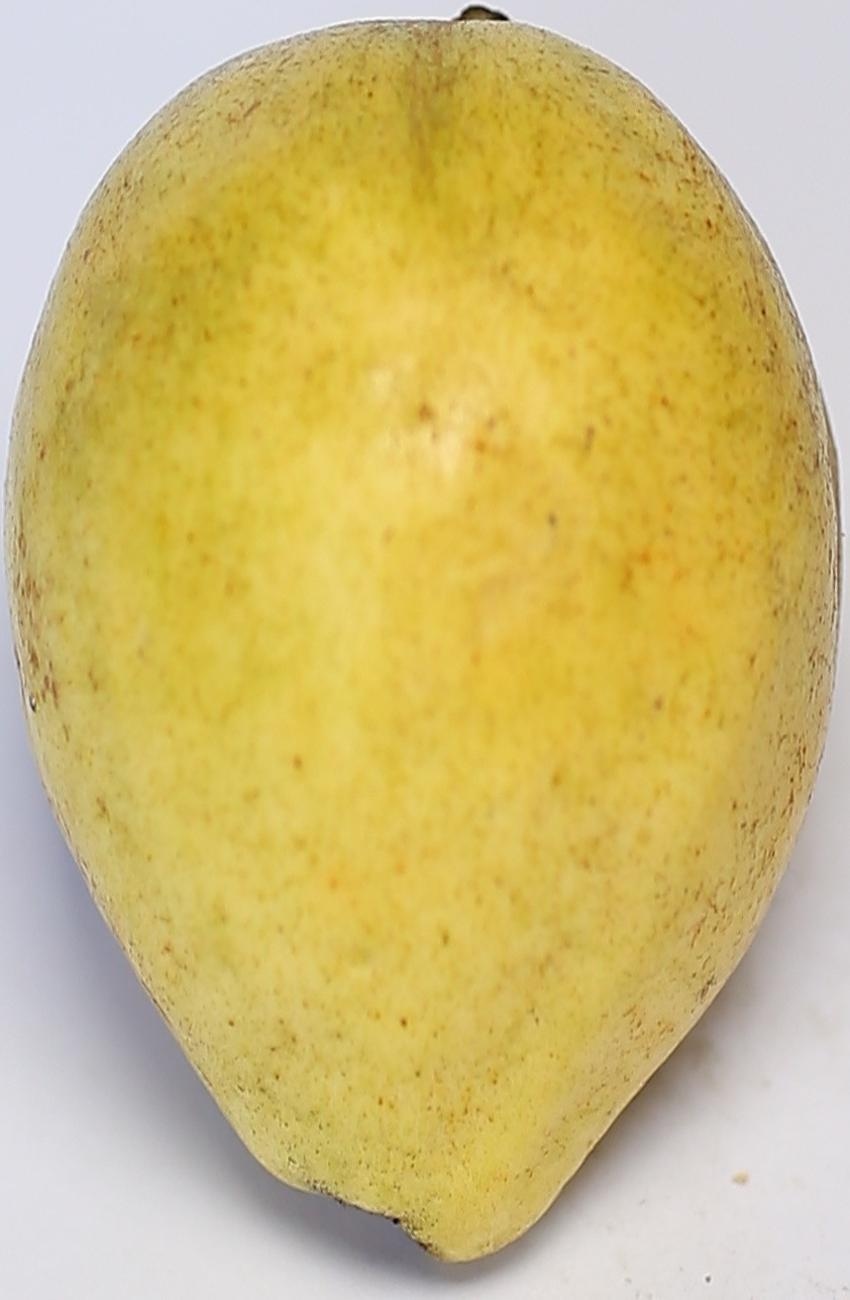
Maturity: ripe
Variety: riyali